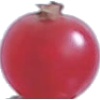
Label: redcurrant